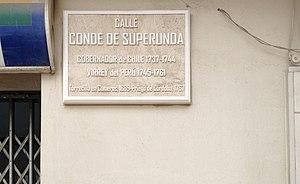
José Antonio Manso de Velasco y Sánchez de Samaniego est un général et gouverneur colonial espagnol qui servit la Couronne en tant que Gouverneur du Chili puis vice-roi du Pérou.